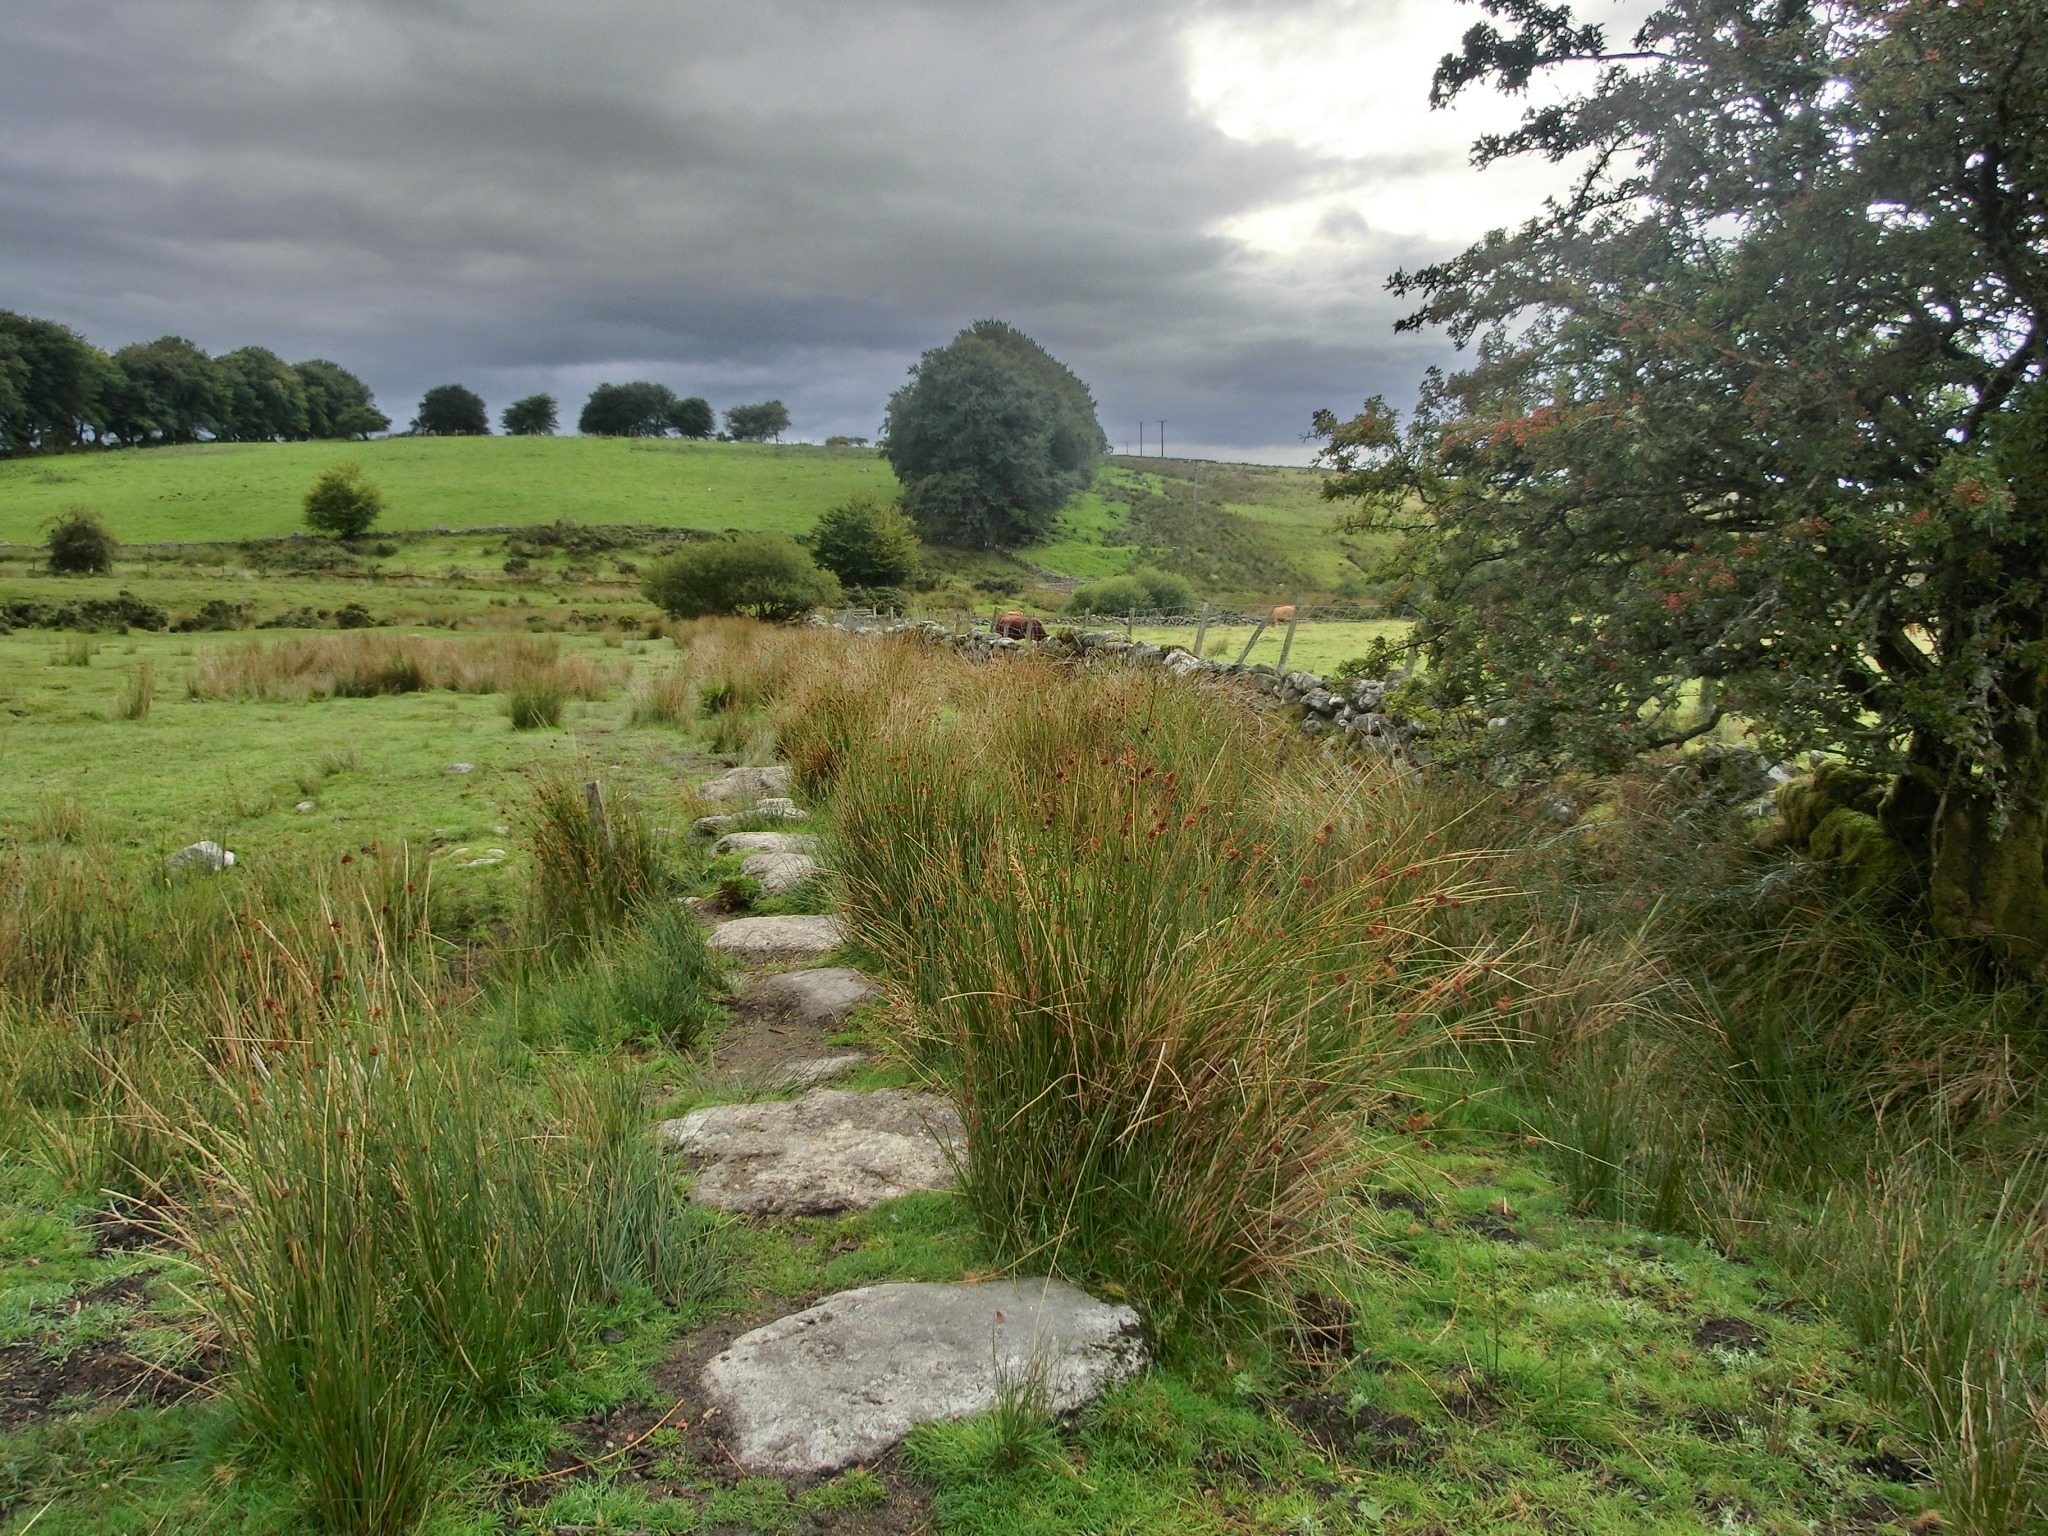
landscape, grass, wilderness, trail, lawn, meadow, prairie, hill, flower, pasture, terrain, national park, england, moor, grassland, vegetation, shrub, wetland, plateau, habitat, away, devon, ecosystem, dartmoor, united kingdom, rural area, natural environment, grass family